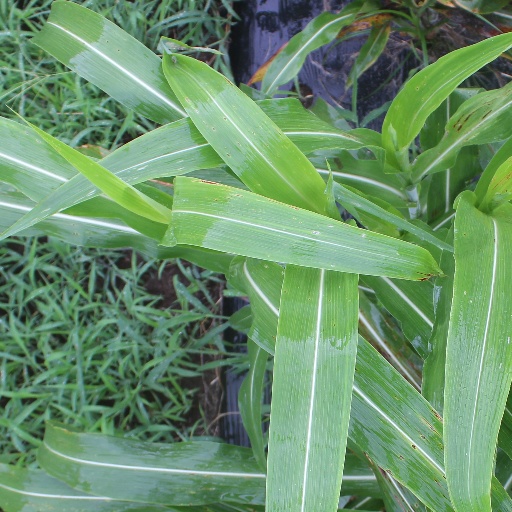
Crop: sorghum